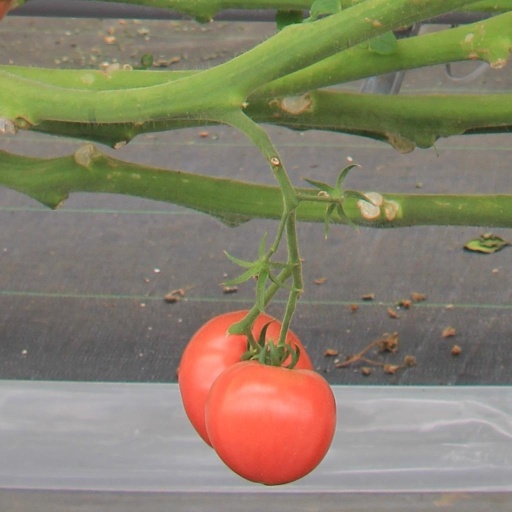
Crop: tomato